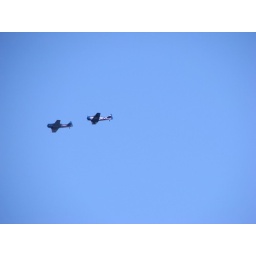
RAFB Open House Day, planes coming in flying over my house